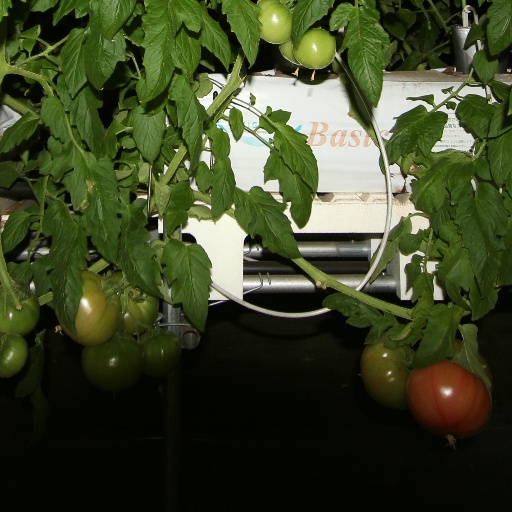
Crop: tomato